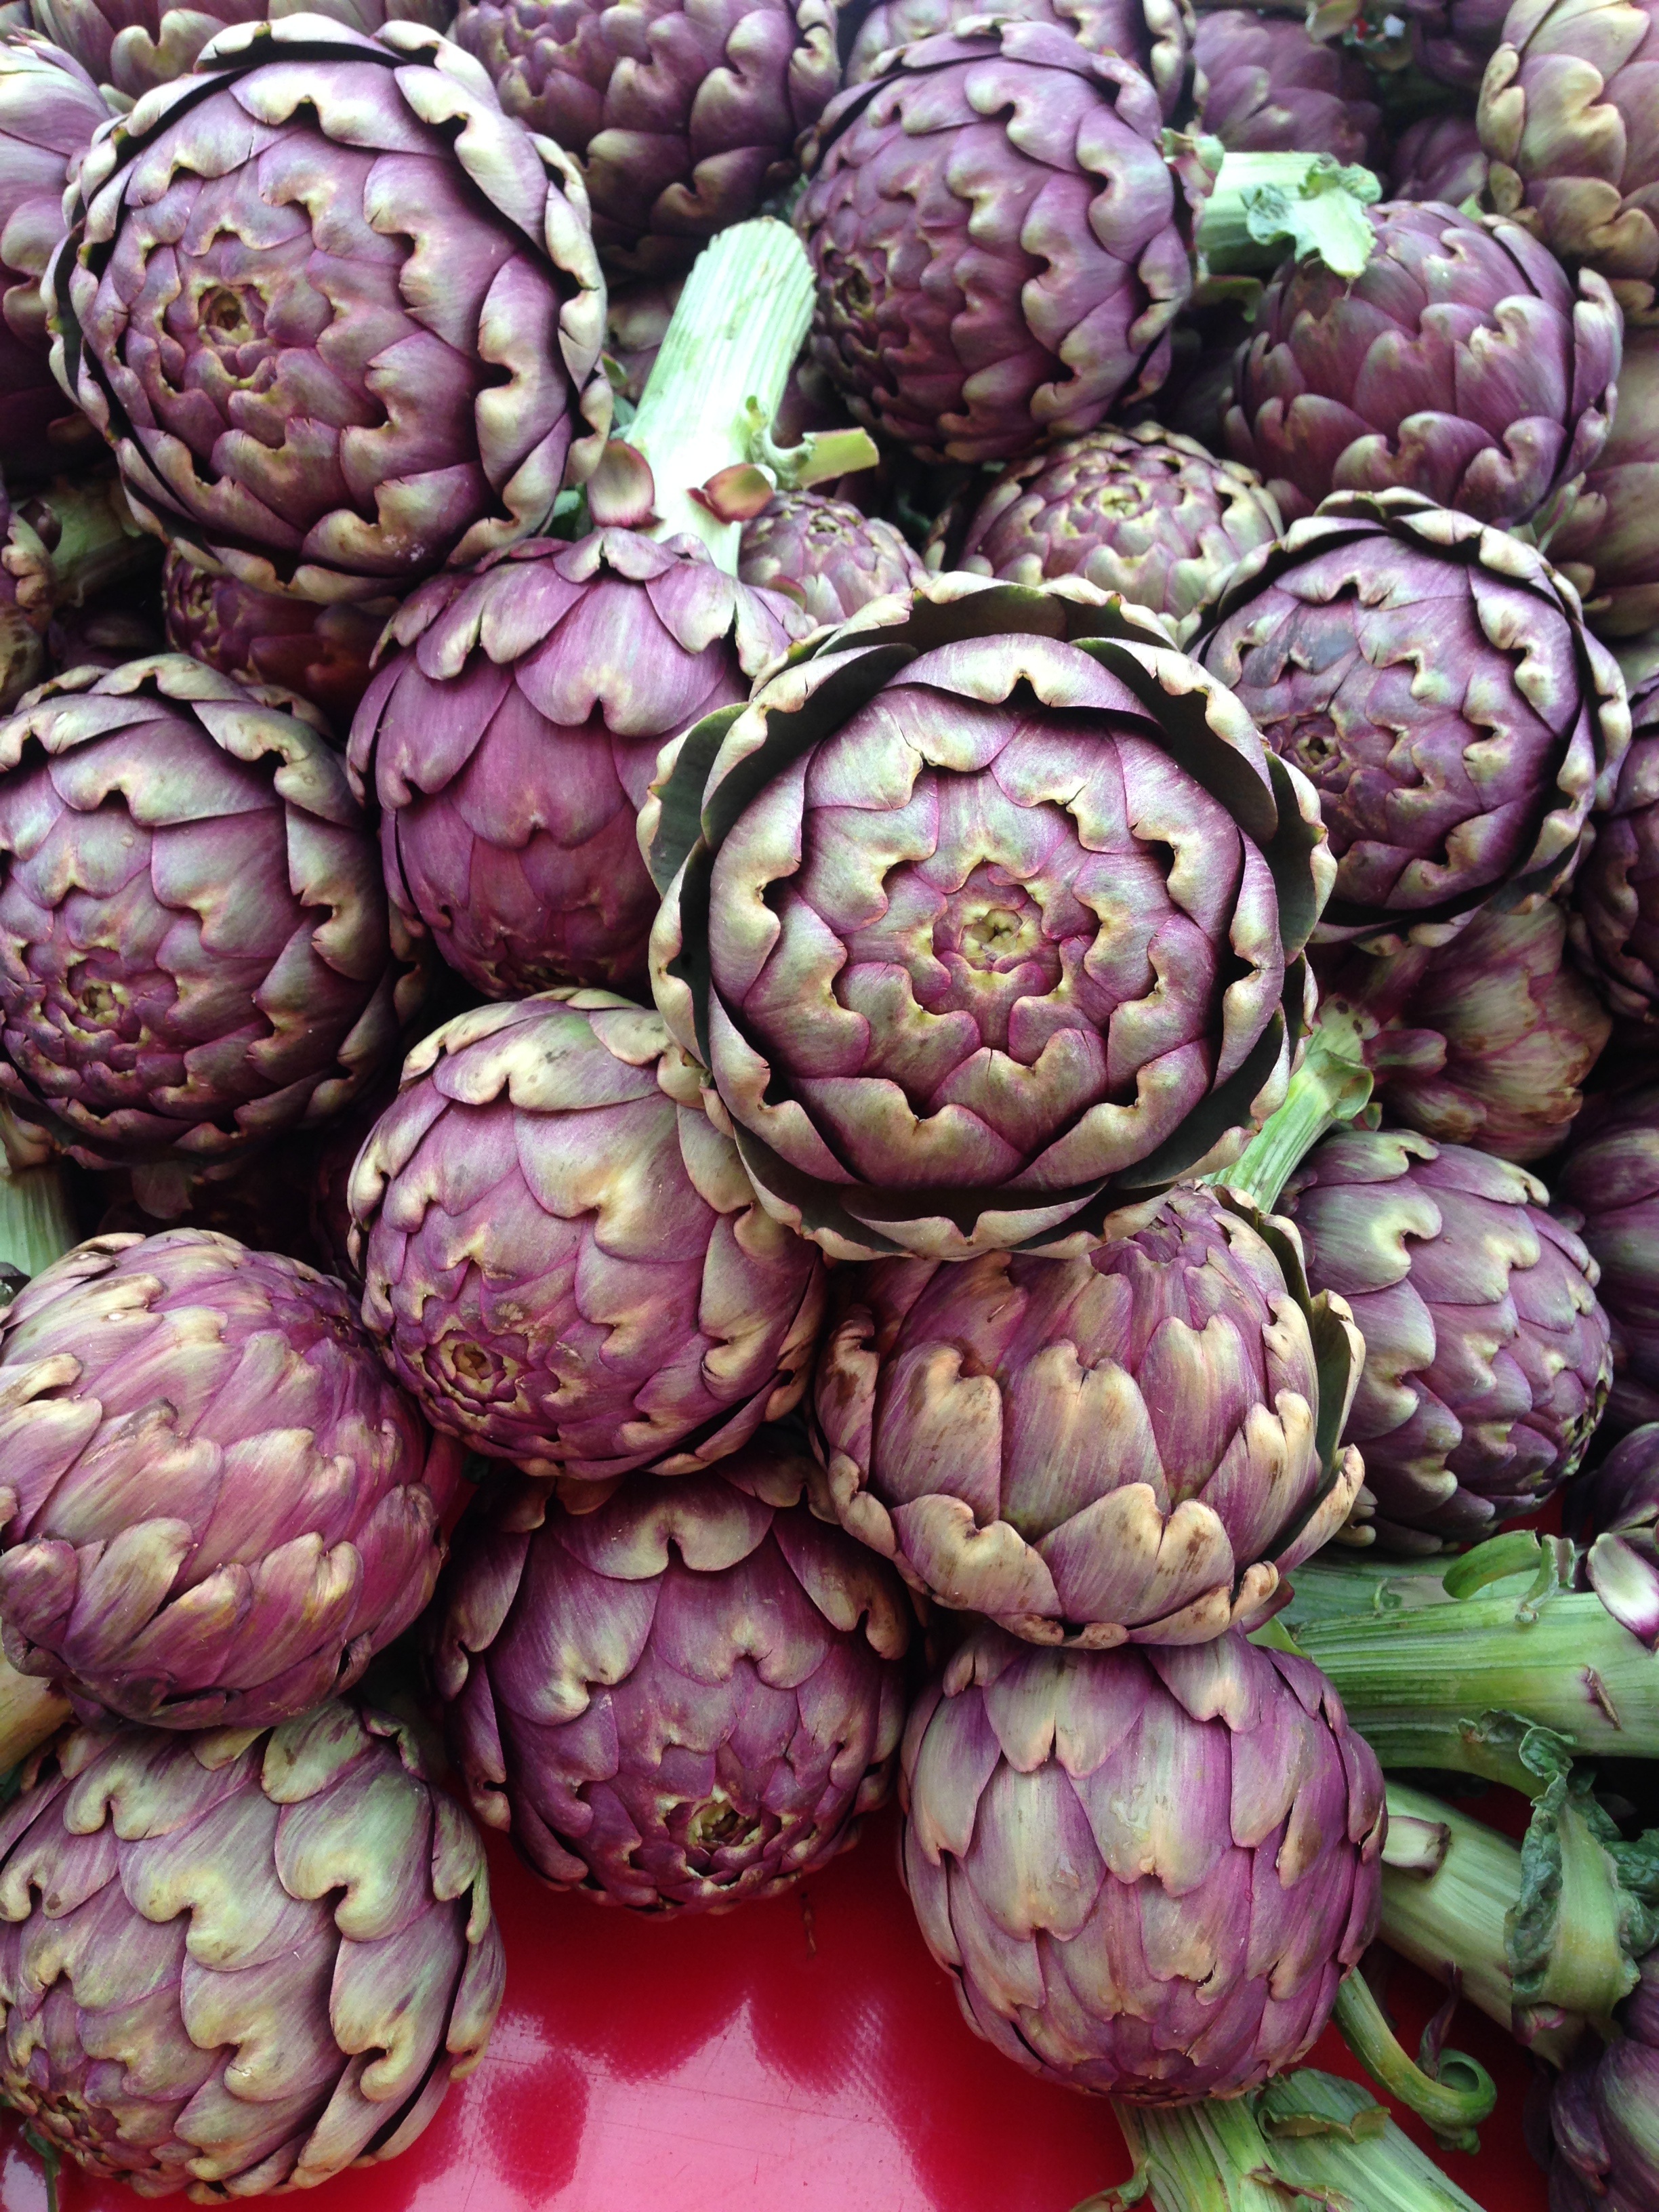
plant, fruit, flower, food, produce, vegetable, market, botany, artichoke, vegetables, thistle, flowering plant, daisy family, artichokes, etal, land plant